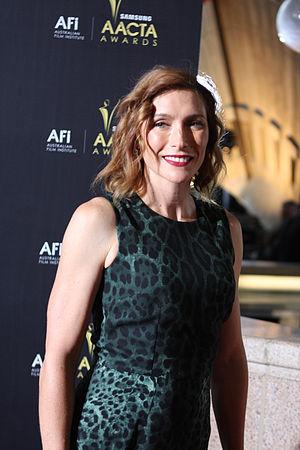
Claudia Karvan est une actrice et productrice australienne, née le 19 mai 1972 à Sydney.